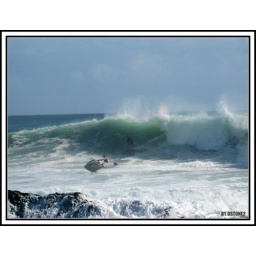
some wild weather the boys where getting towed in a bit to close to the rocks for my likeing